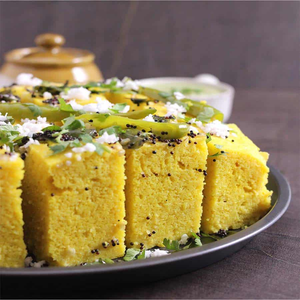
Dish: dhokla